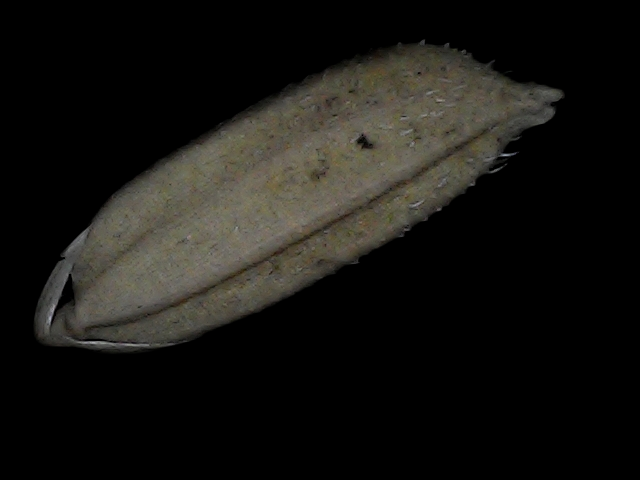
Rice variety: Bd72